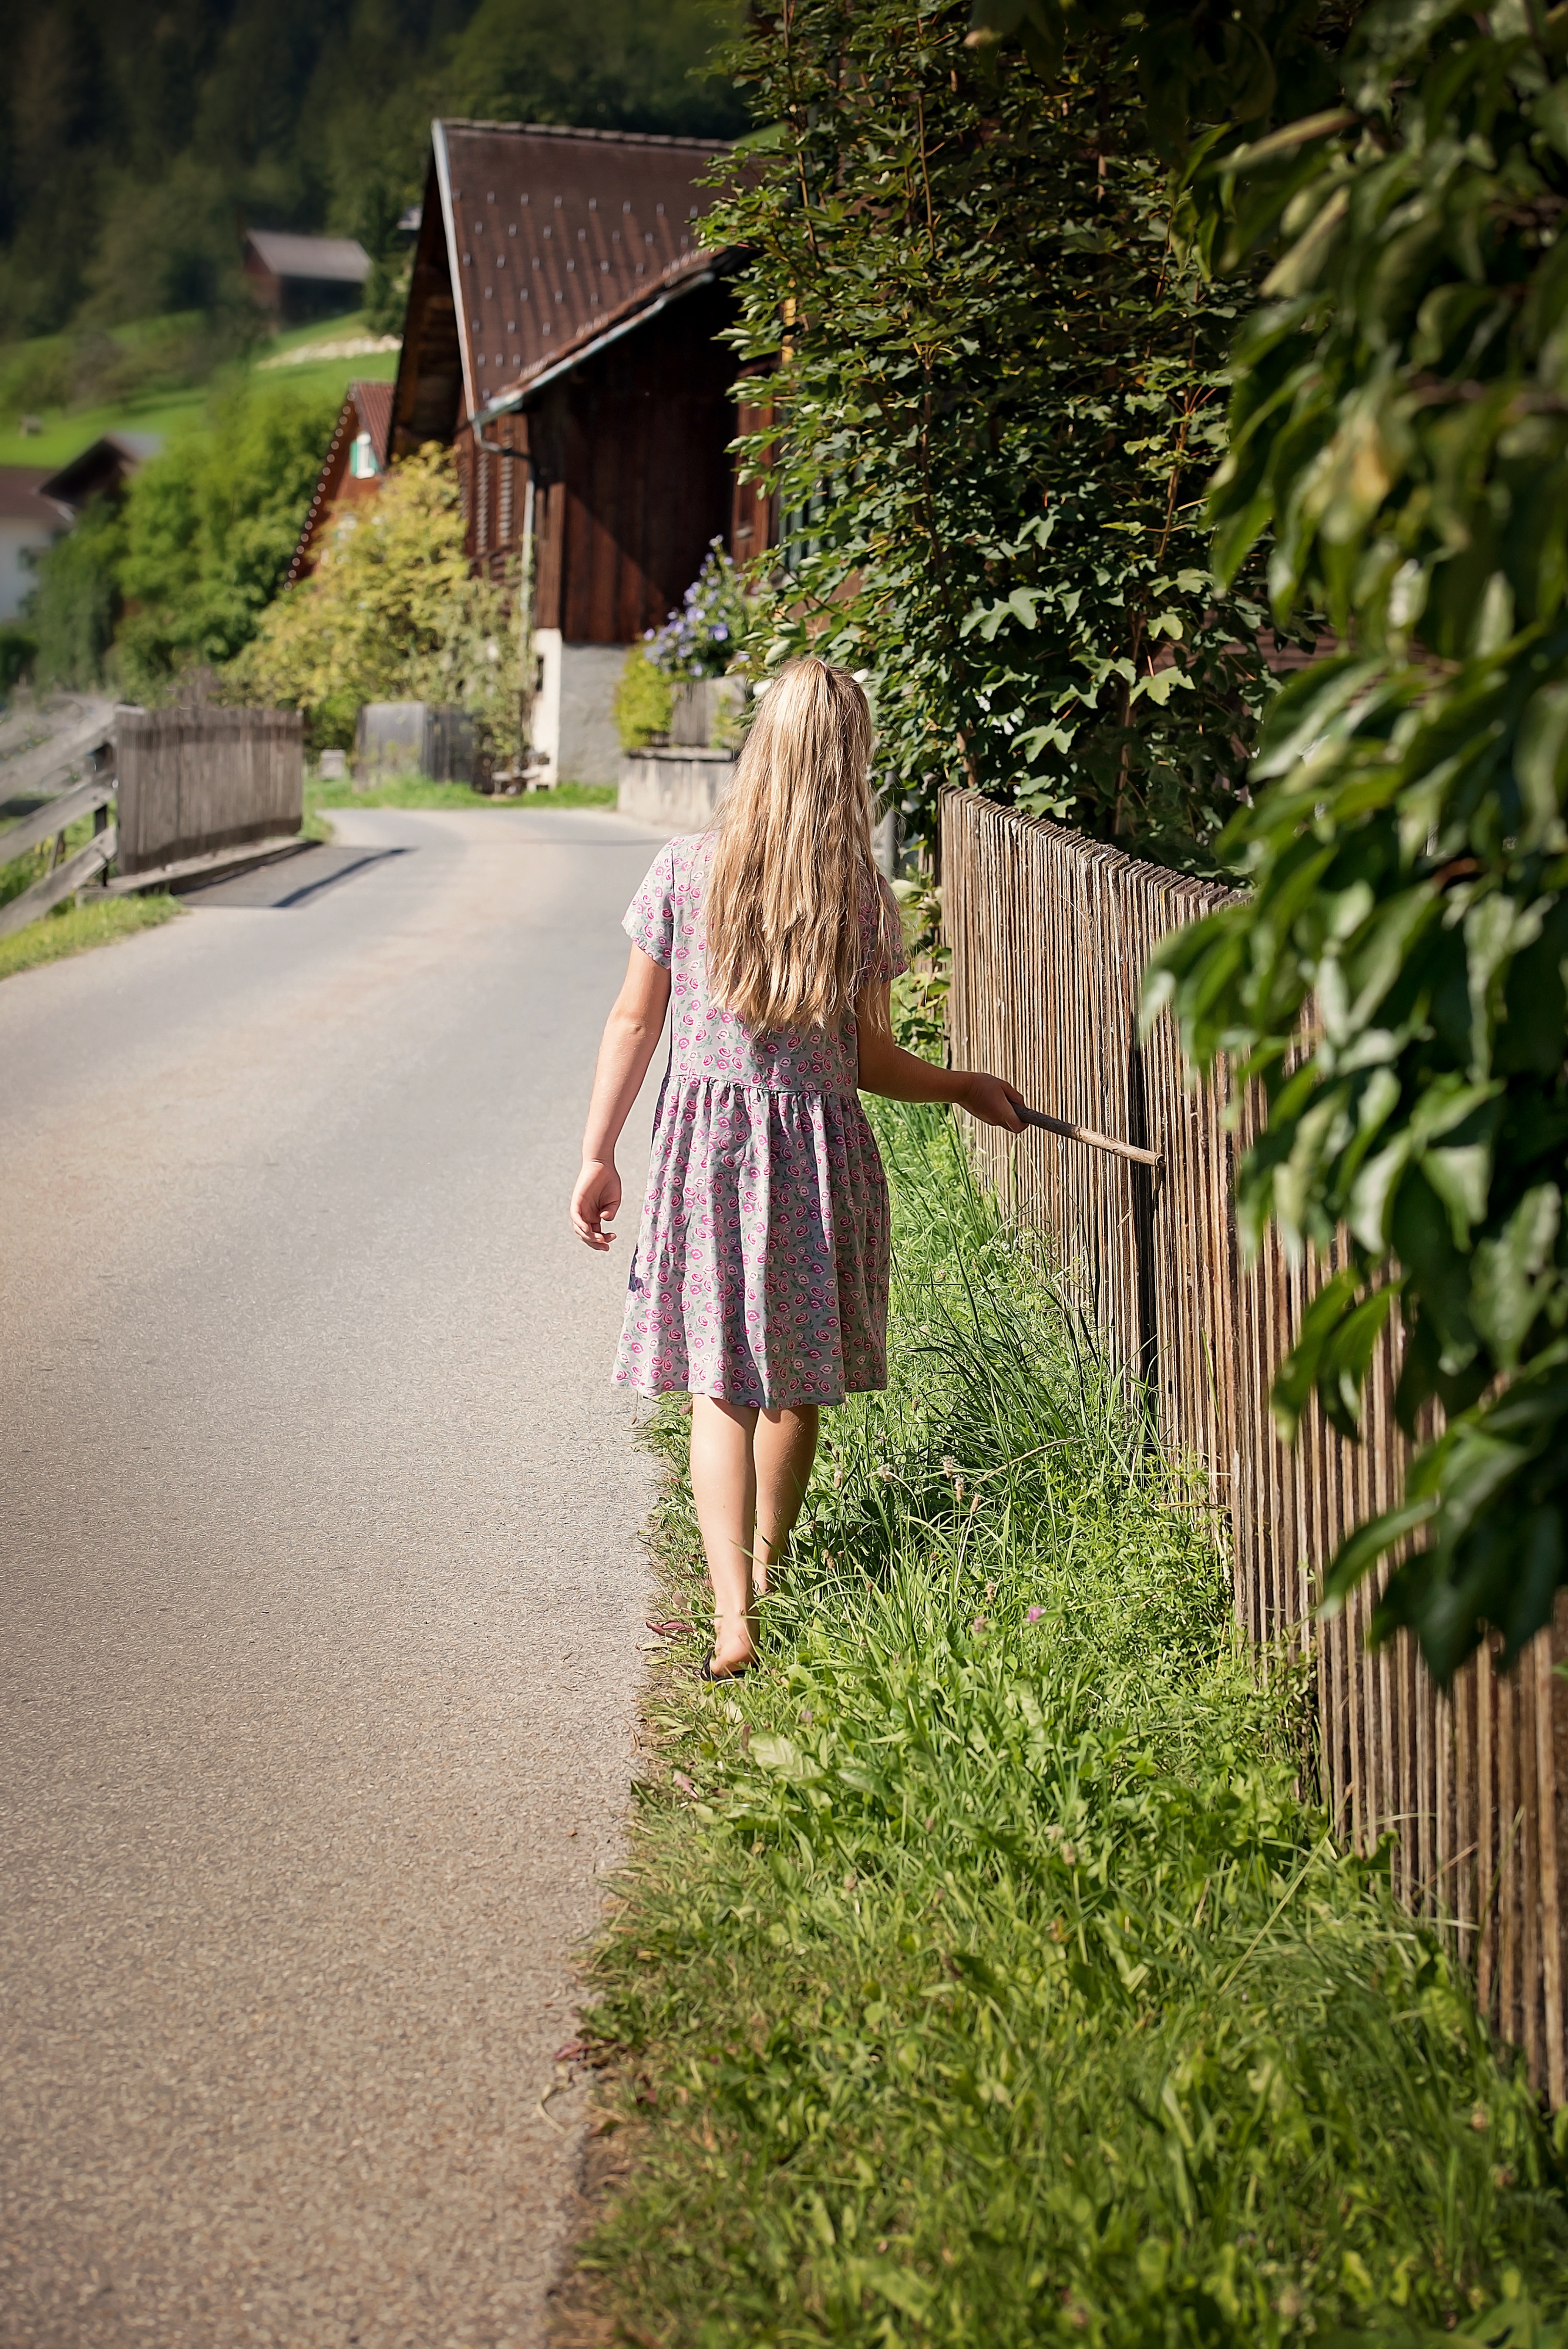
nature, grass, person, fence, girl, road, lawn, flower, floor, village, spring, green, autumn, backyard, child, human, garden, childhood, long hair, dress, sound, away, wood fence, wood stock, along strip